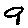
Label: 9